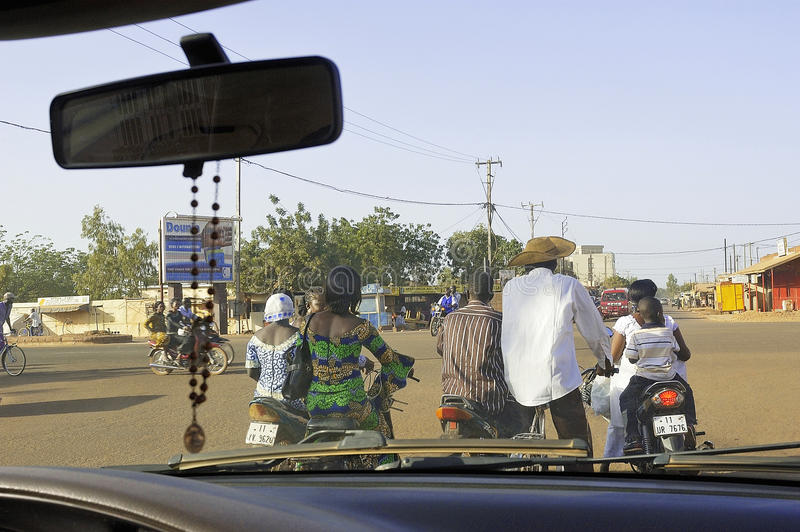
Ñii dañoo yéeg ci kow ay war-noŋ di leen di dawal. Am ndaamar gu nekk ci séen ginnaaw. Dañoo jiitlante, nekk ay góor ak a jigéen. Ñépp di dawal.